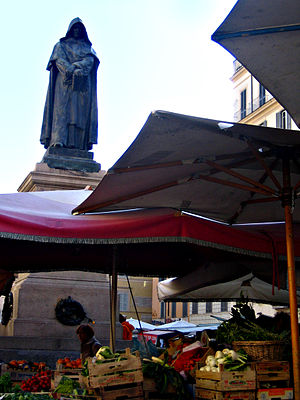
Ernst Haeckel / Haeckels filosofi / Haeckel som «modpave»
Giordano Bruno-statuen på Campo dei Fiori i Roma.
Ernst Heinrich Philipp August Haeckel var en tysk biolog og filosof, som gjorde Charles Darwins arbejder kendt i Tyskland, og som udbyggede dem med hensyn til menneskets afstamning.